Lambros Katsonis

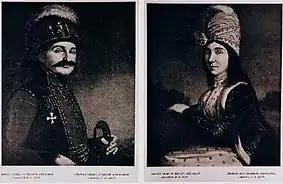
Lambros Katsonis and his wife

His wife was known as Angelina in Russia, but her real name was Maria Sophianou. He had three sons and possibly one daughter. His first son was killed by the Turks when he was still infant, in the Greek island of Kea. The second, Lykourgos (known in Russia as Ликург Ламбрович Качиони, 1790–1863), born on a Greek island, had a brilliant career as officer in the Russian Army, including his service in the Greek Battalion of Balaklava. The third son, Alexander who was born in the Crimea, also became an officer in the Russian Army. According to some sources he had a daughter named Garyfallia, but there is no information about her life. One of Lambros' grandsons, Spyridon son of Alexander, was a known Russian writer. He was also the godfather of Odysseas Androutsos, a commander of the Greek War of Independence.